Dipteronia

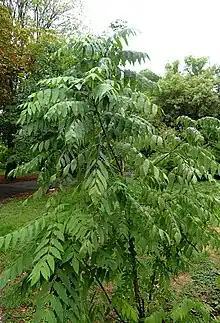
Shrub-sized specimen of "Dipteronia sinensis"

They are deciduous flowering shrubs or small trees, reaching tall. The leaf arrangement is opposite and pinnate with between 7 - 15 leaflets on each leaf. The inflorescences are paniculate, terminal or axillary. The flowers have five sepals and petals; staminate flowers have eight stamens, and bisexual flowers have a two-celled ovary. The fruit is a rounded samara containing two compressed nutlets, flat, encircled by a broad wing which turns from light green to red with ripening.